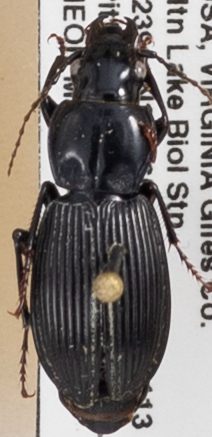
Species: Pterostichus coracinus
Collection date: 2019-08-13
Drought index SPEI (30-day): -0.03
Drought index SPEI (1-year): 1.69
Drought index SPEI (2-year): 1.69